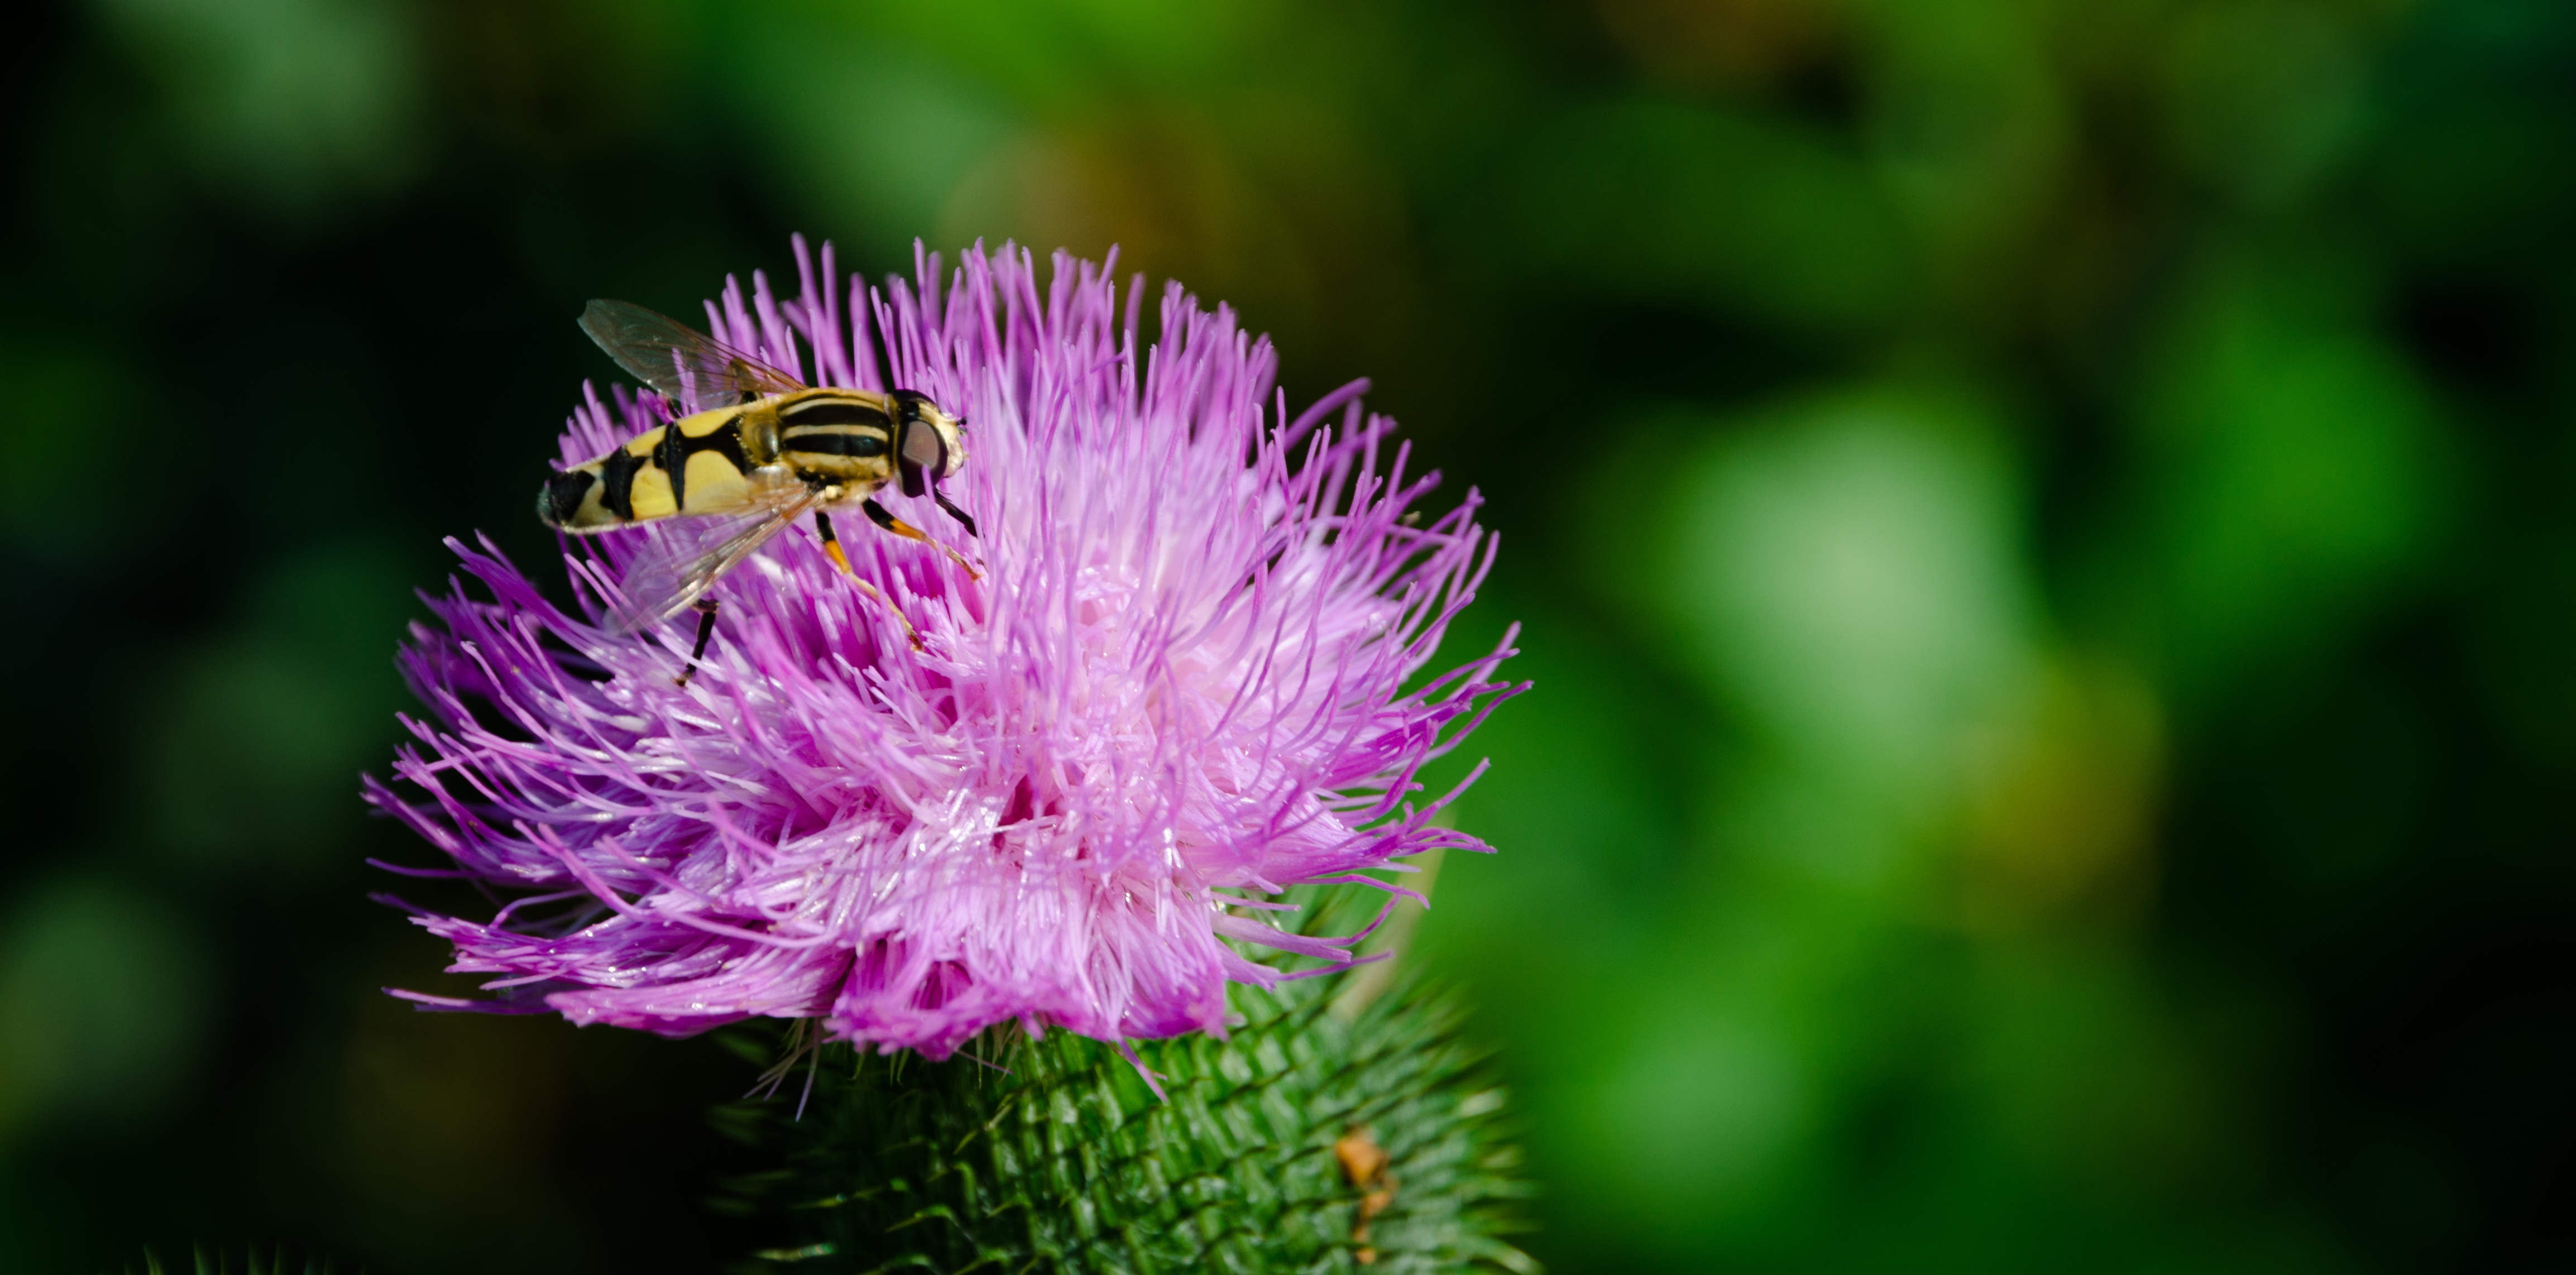
nature, grass, outdoor, wing, plant, white, field, photography, flower, petal, animal, fly, honey, summer, wild, live, antenna, gift, pollen, spring, green, symbol, insect, macro, biology, small, park, bug, botany, black, yellow, garden, close, jacket, flora, fauna, invertebrate, striped, ecology, wildflower, close up, background, gold, eye, bee, thistle, detail, nectar, chamomile, macro photography, wild animals, probe, flowering plant, daisy family, plant stem, land plant, membrane winged insect, entymologie